Mapy Cortés

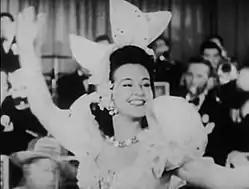
Mapy in the 1942 RKO film "Seven Days Leave"

In 1942, Cortés made her only foray into Hollywood cinema, playing a singer in the RKO wartime musical comedy "Seven Days' Leave". Her eponymous character is engaged to Victor Mature's soldier character before he falls in love with a socialite played by Lucille Ball. After filming "Seven Days Leave", Mapy Cortés returned to Mexico City and played roles in contemporary romantic comedies and nostalgia musicals set during the Mexican Belle Époque. The 1945 Mapy Cortés vehicle "La pícara Susana / Mischievous Susana" marked the directorial debut of her husband Fernando.